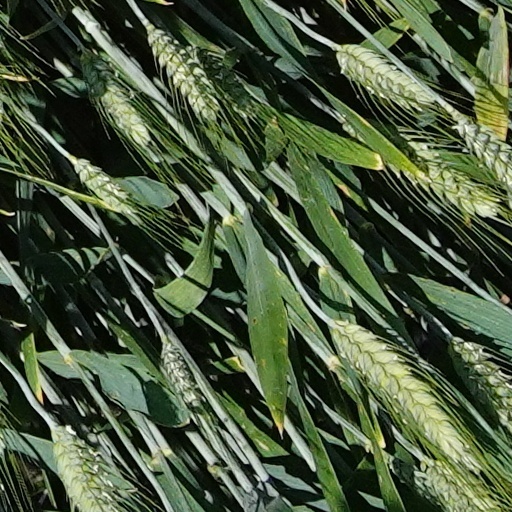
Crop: wheat